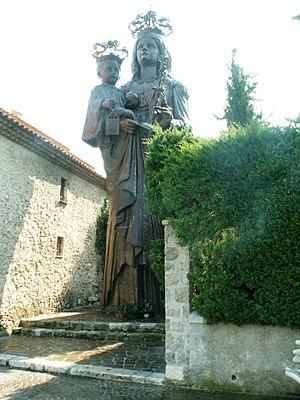
Vierge noire à l'enfant de Saint-Jean-Cap-Ferrat (Alpes-Maritimes)
Les Vierges noires sont des effigies féminines qui appartiennent à l’iconographie du Moyen Âge européen. Elles figurent généralement la Vierge Marie, mais certaines d'entre elles représentent également Sara la noire ou sainte Anne. Elles tirent leur nom de leur couleur sombre, souvent limitée au visage et aux mains. La plupart d'entre elles sont des sculptures produites entre le XIᵉ et le XVᵉ siècle, mais parfois aussi des icônes de style byzantin des XIIIᵉ et XIVᵉ siècles. On trouve parmi elles de nombreuses Vierges à l’enfant.